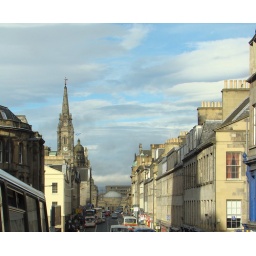
Shot from the top of a double-decker municipal bus on our way in to Edinburgh from our nearby B&amp;amp;B.